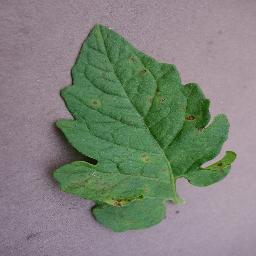
Label: Tomato___Septoria_leaf_spot